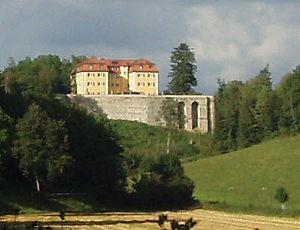
Le centre d'extermination nazi de Grafeneck était situé à Gomadingen. Il est l'un des lieux qui a servi de cadre au programme Aktion T4, à partir de 1940, et qui a mené à la mort 10 654 personnes handicapées venant de Bavière, de Bade et du Wurtemberg.